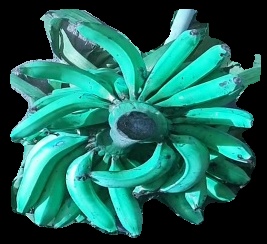
Variety: pachbale
Grade: grade3